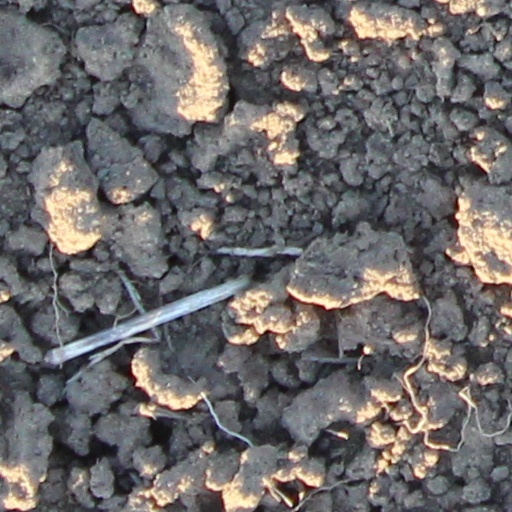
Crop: wheat